Modesty (film)

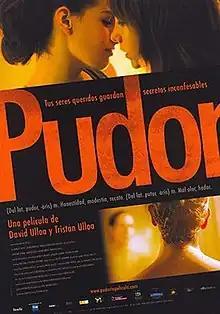
Theatrical release poster

Modesty is a 2007 Spanish drama film directed by David Ulloa and Tristán Ulloa, based on the novel by Santiago Roncagliolo. Its cast features Nancho Novo, Elvira Mínguez, Natalia Rodríguez Arroyo, Celso Bugallo, Carolina Román, and Marcos Ruiz, among others.